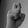
ASL letter: X